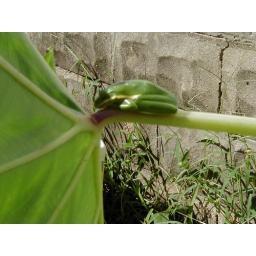
Outside the back window of my old house in Carterville, IL.